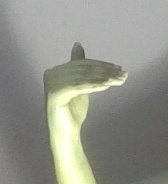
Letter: khaa